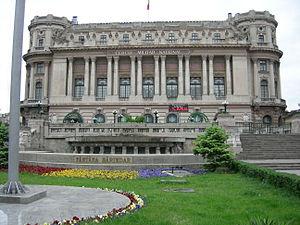
Bucarest est la capitale de la Roumanie.